Yitzhak Harel

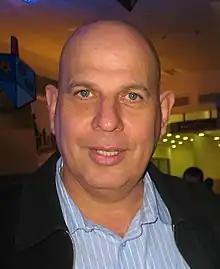

Aluf Yitzhak "Haki" Harel (born 1957) is the CEO of Israel Railways and former major general in the Israel Defense Forces. His last command post was the Planning Directorate.